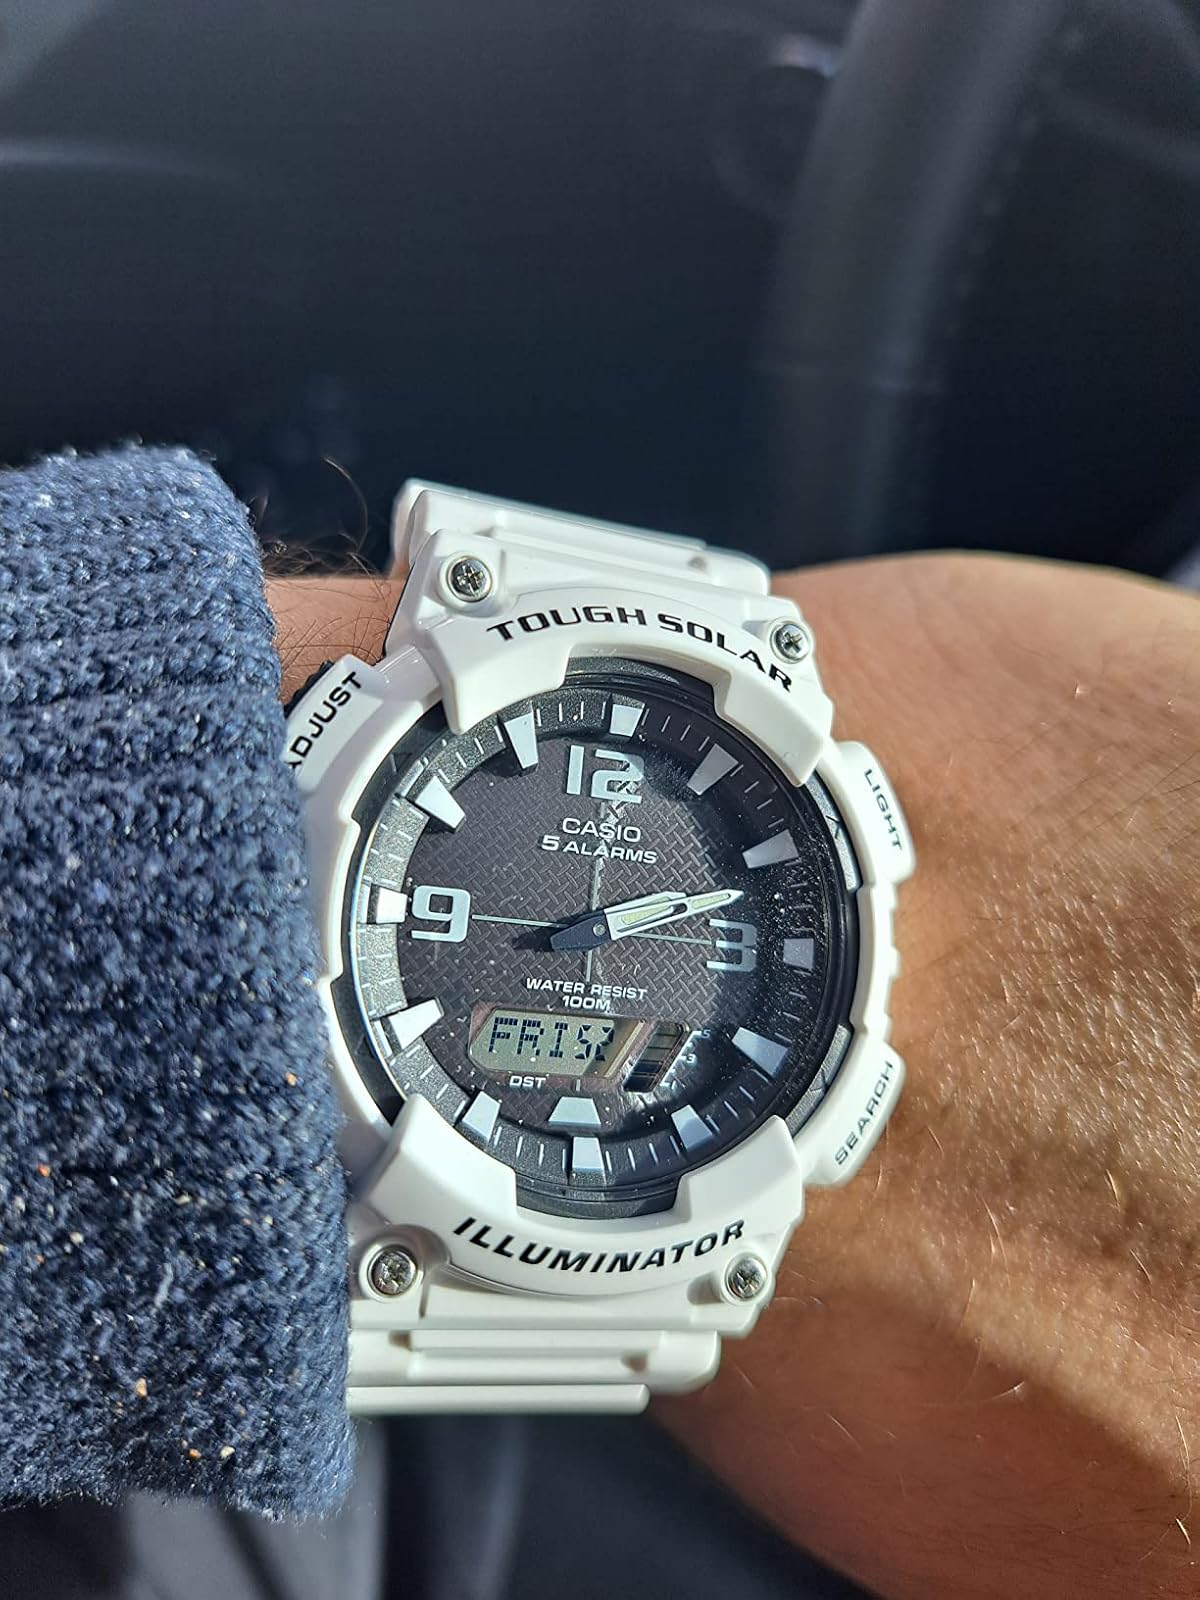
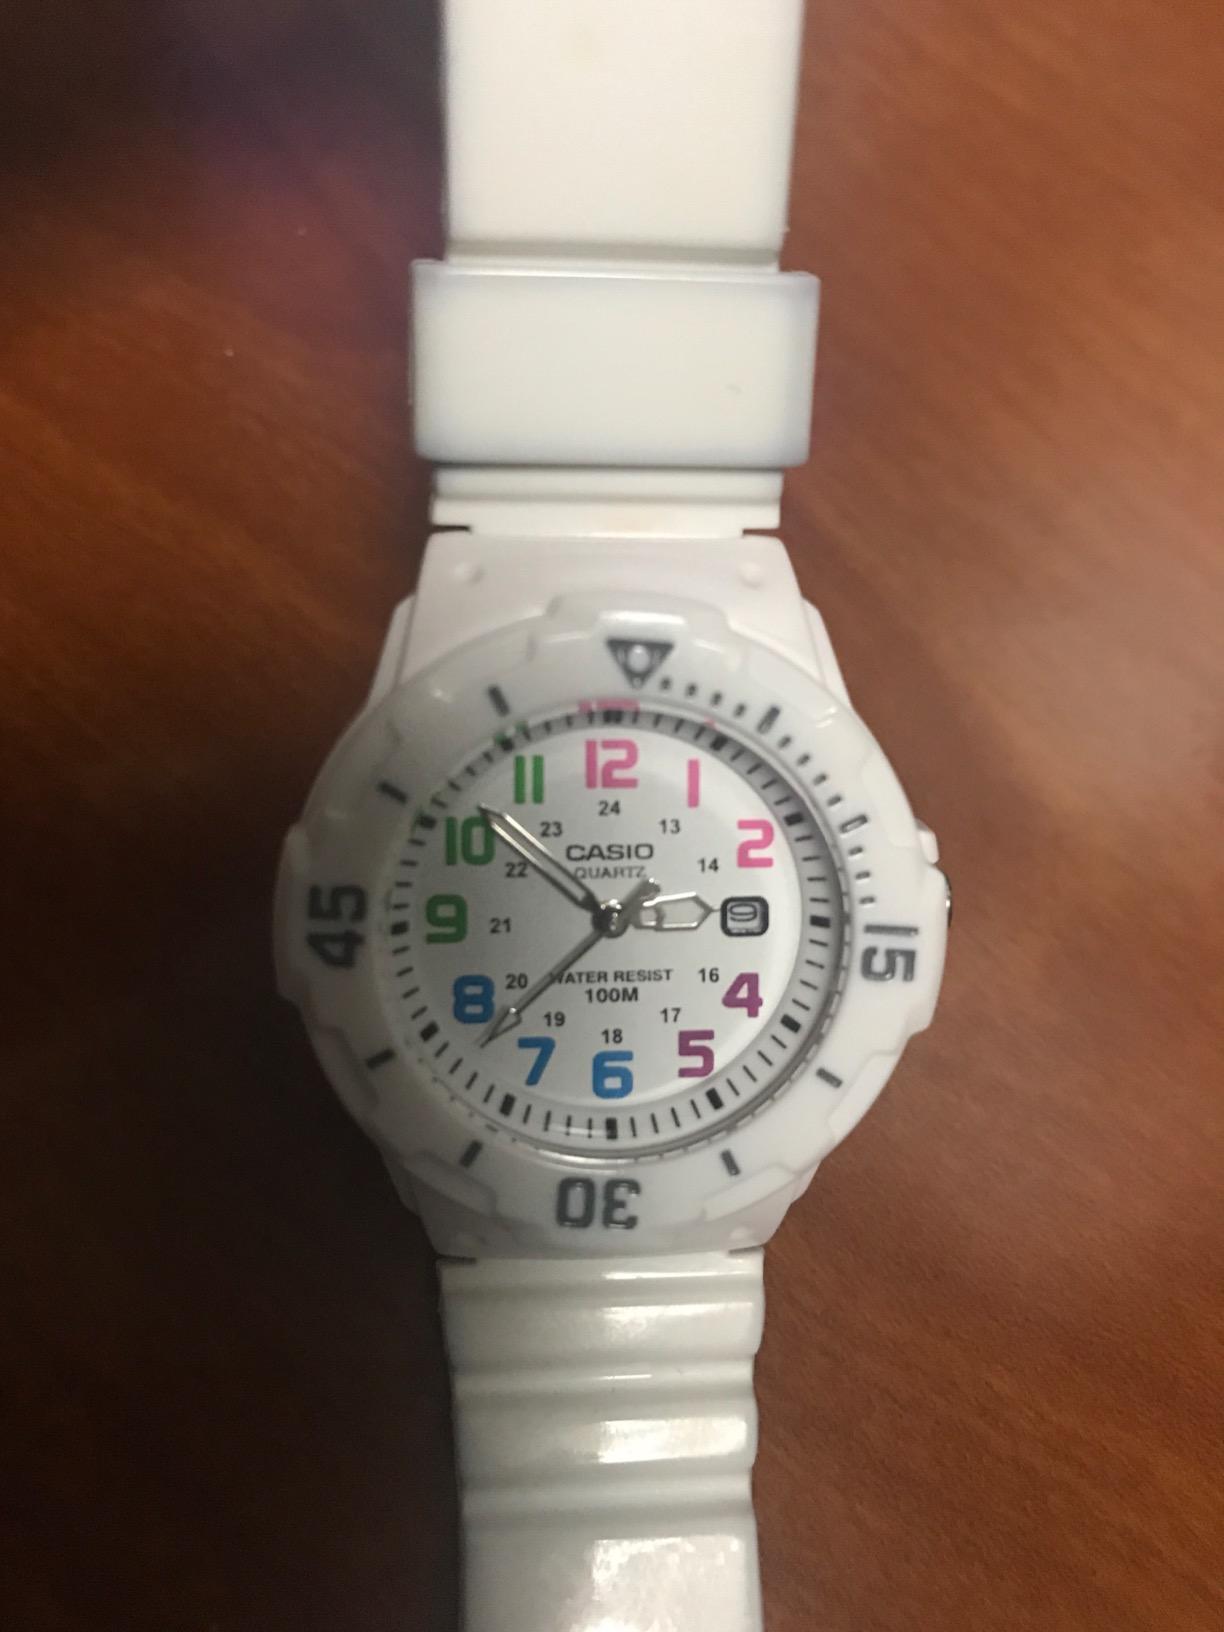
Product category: accessories_watch
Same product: no